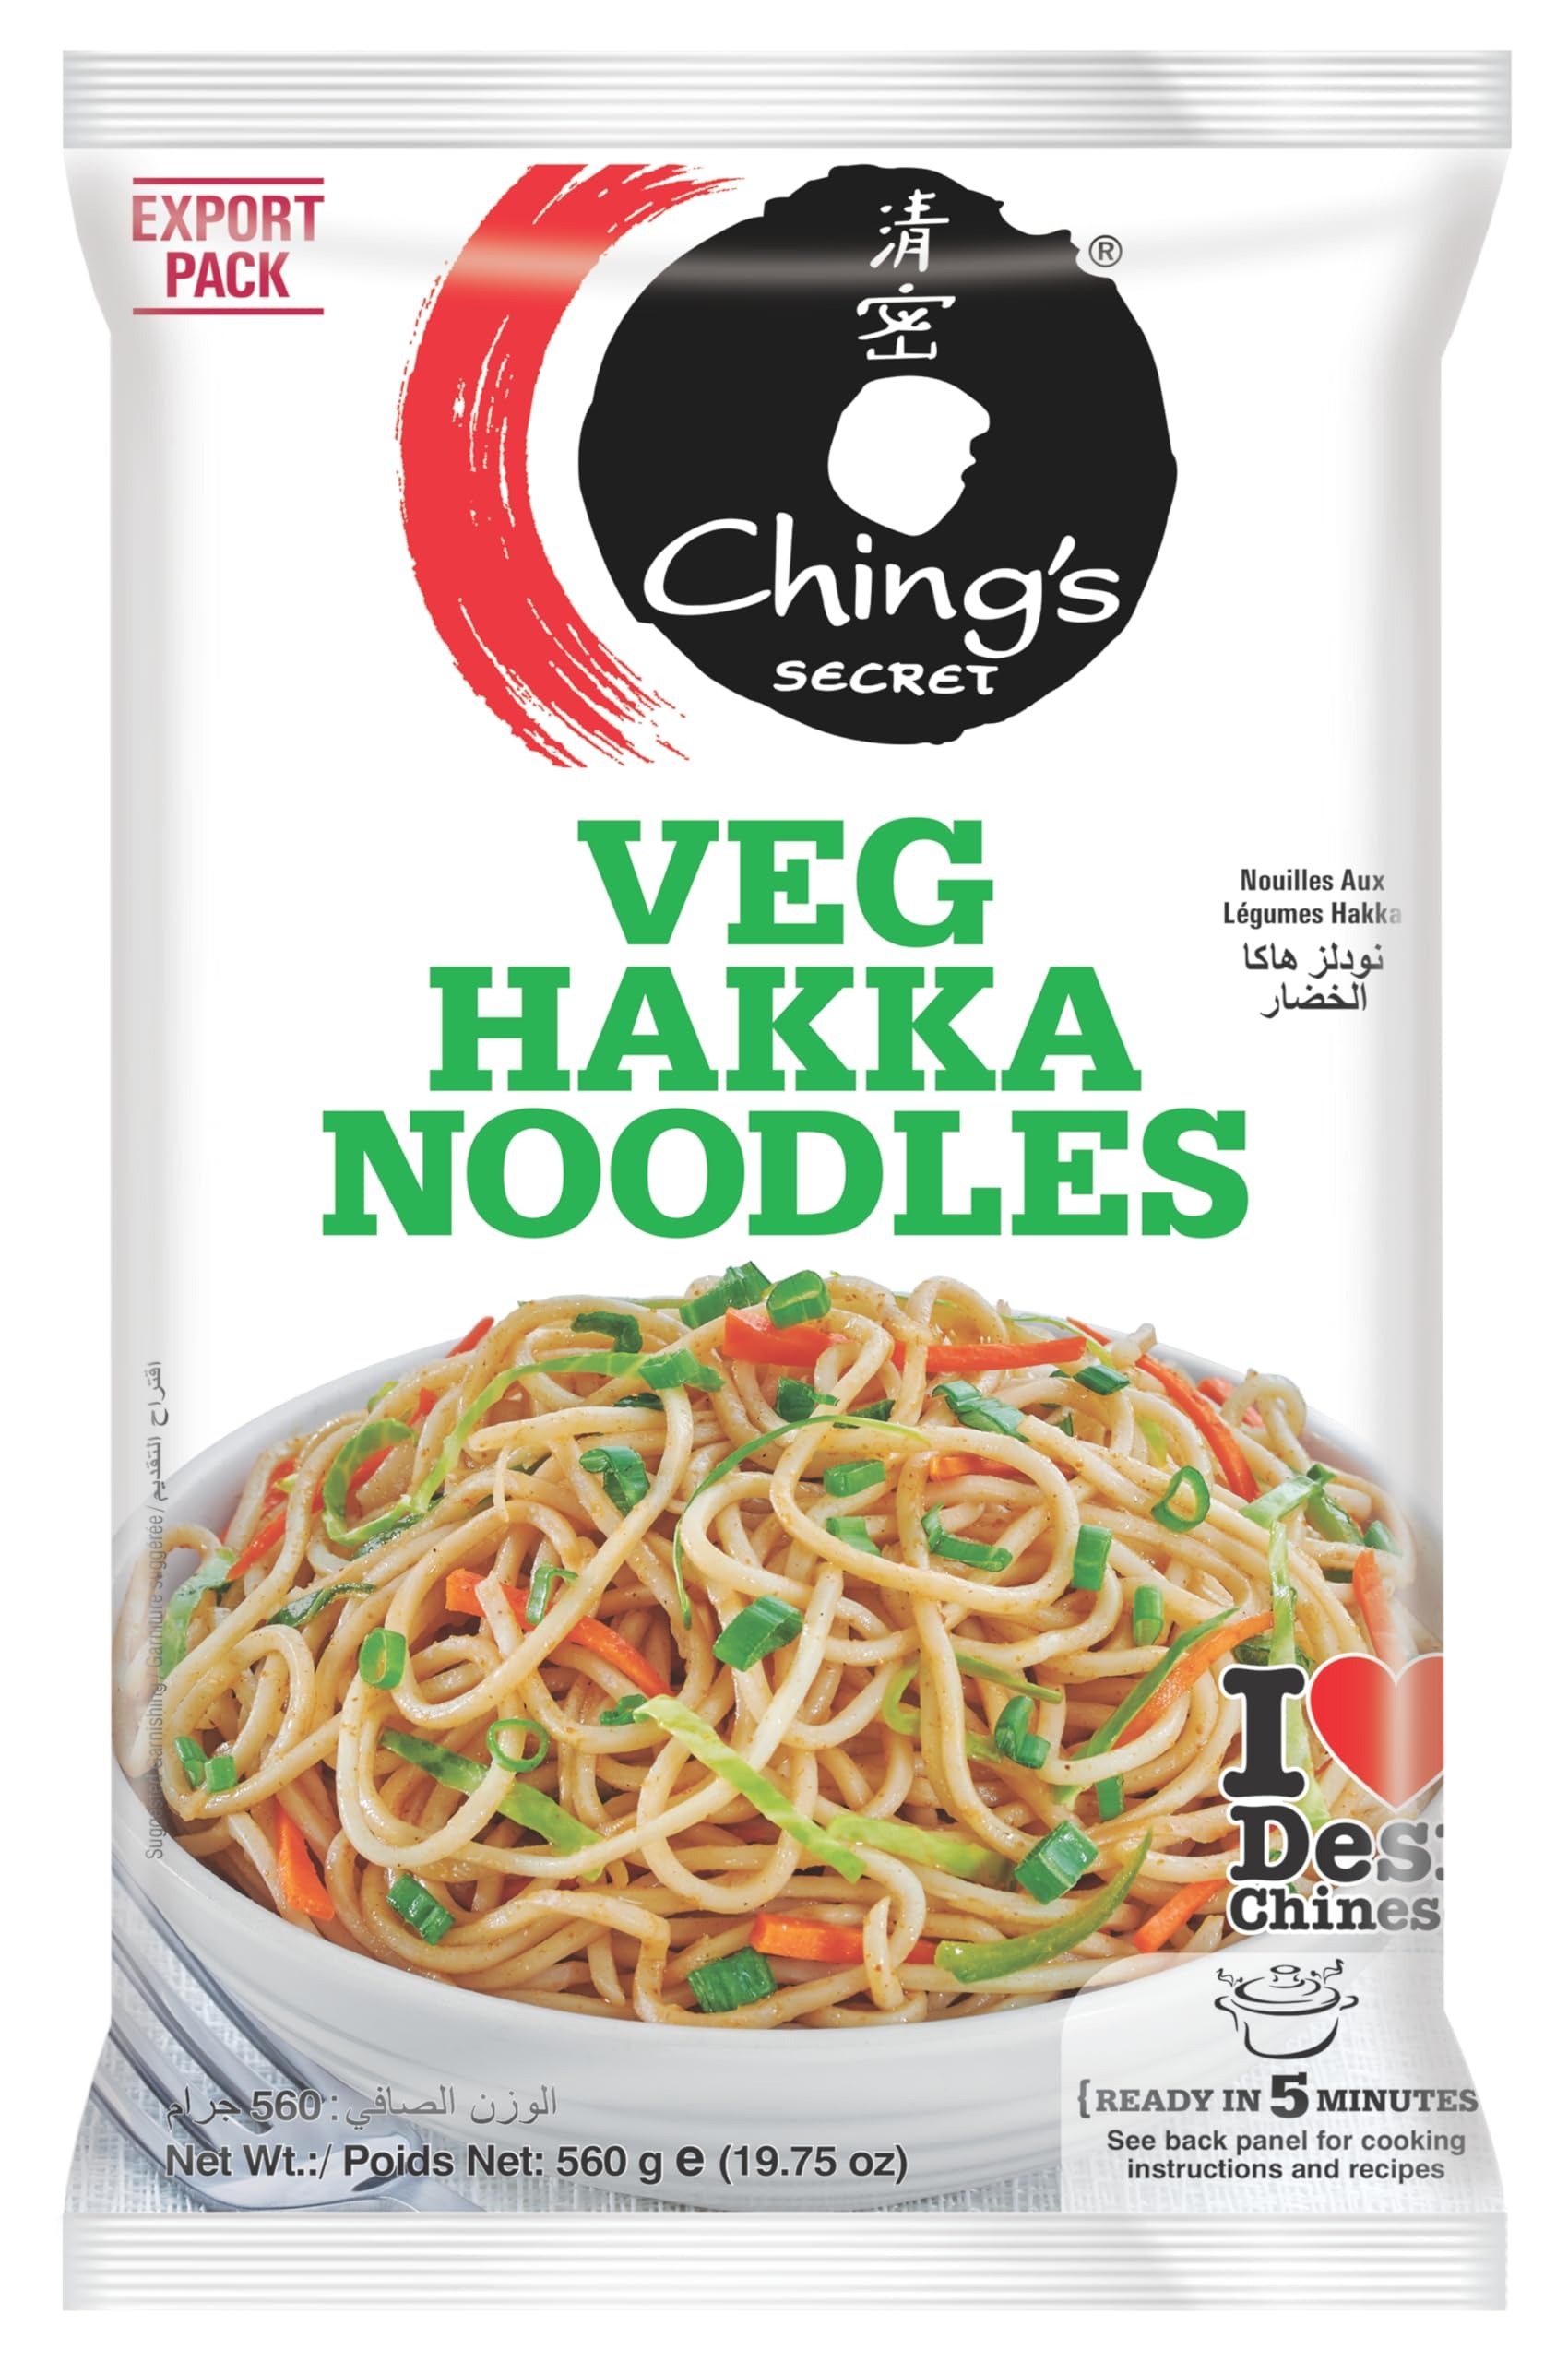
Item Name: Ching's Secret Veg Hakka Noodles (Ching's Chinese Desi Chinese) 21.2 Oz (600 gm)
Bullet Point 1: Make mouth-watering Chowmein at home with Ching’s Secret Hakka Noodles stir-fried with crunchy vegetables. Add scrambled eggs, chicken or seafood for a non-vegetarian version.
Bullet Point 2: Each noodle strand maintains its form without getting mushy and retains more flavours on its surface.
Bullet Point 3: Boil 10 cups of water in a large pan, let the water bubble. Drop the noodles and boil for only 2-3 minutes. The noodles are cooked Al Dente (Al dente means partially cooking, or leaving it slightly ‘kachcha’)
Bullet Point 4: Drain the noodles and wash under running water. Spread on a flat surface and toss in 1 tsp oil to prevent sticking.
Bullet Point 5: Boiled hakka noodles are ready! Now proceed with your chosen dish
Value: 1.0
Unit: Count

Price: 11.99